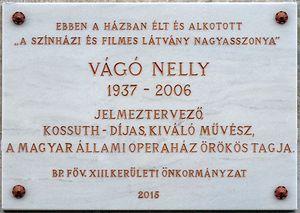
Plaque commémorative à Mme Nelly Vágó (1937–2006), costumière hongroise lauréat de Prix Kossuth, membre à vie de l'Opéra d'État hongrois. Elle a été apposée sur le front de son ancien domicile et inaugurée le 27 mars 2015 à l’occasinon de la Journée Mondiale du Théâtre. (12 rue Kassák Lajos, Budapest, 13e arr.)Magyar: Vágó Nelly (1937–2006) Kossuth-díjas magyar jelmeztervező, a Magyar Állami Operaház örökös tagjának emléktáblája egykori lakhelyén. Elhelyezve és felavatva 2015. március 27-én a Színházi Világnap alkalmából. (Budapest, XIII. ker. Kassák Lajos utca 12.)